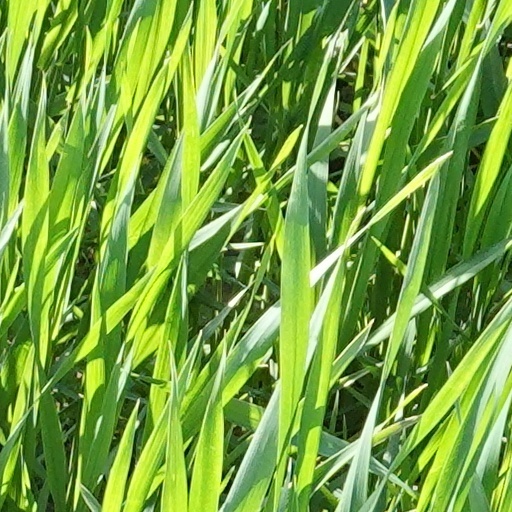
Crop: wheat